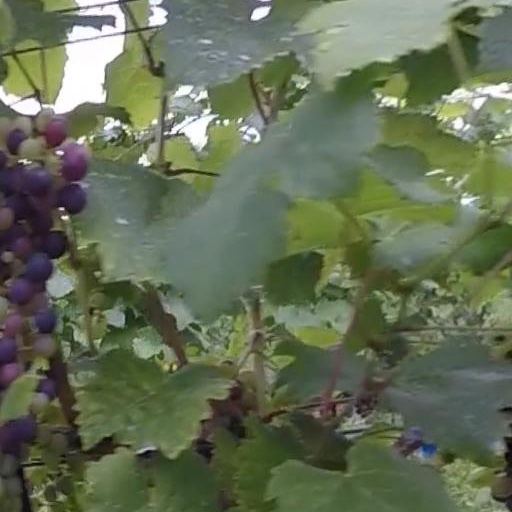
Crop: grape